Answer in natural language. Considering the relative positions, where is brown colour  countertop lx (highlighted by a red box) with respect to sleek black flatscreen smart tv (highlighted by a green box)? Choose between the following options: left or right
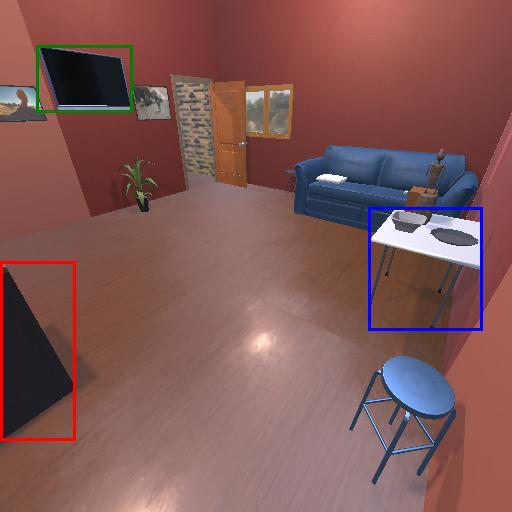
<answer>right</answer>